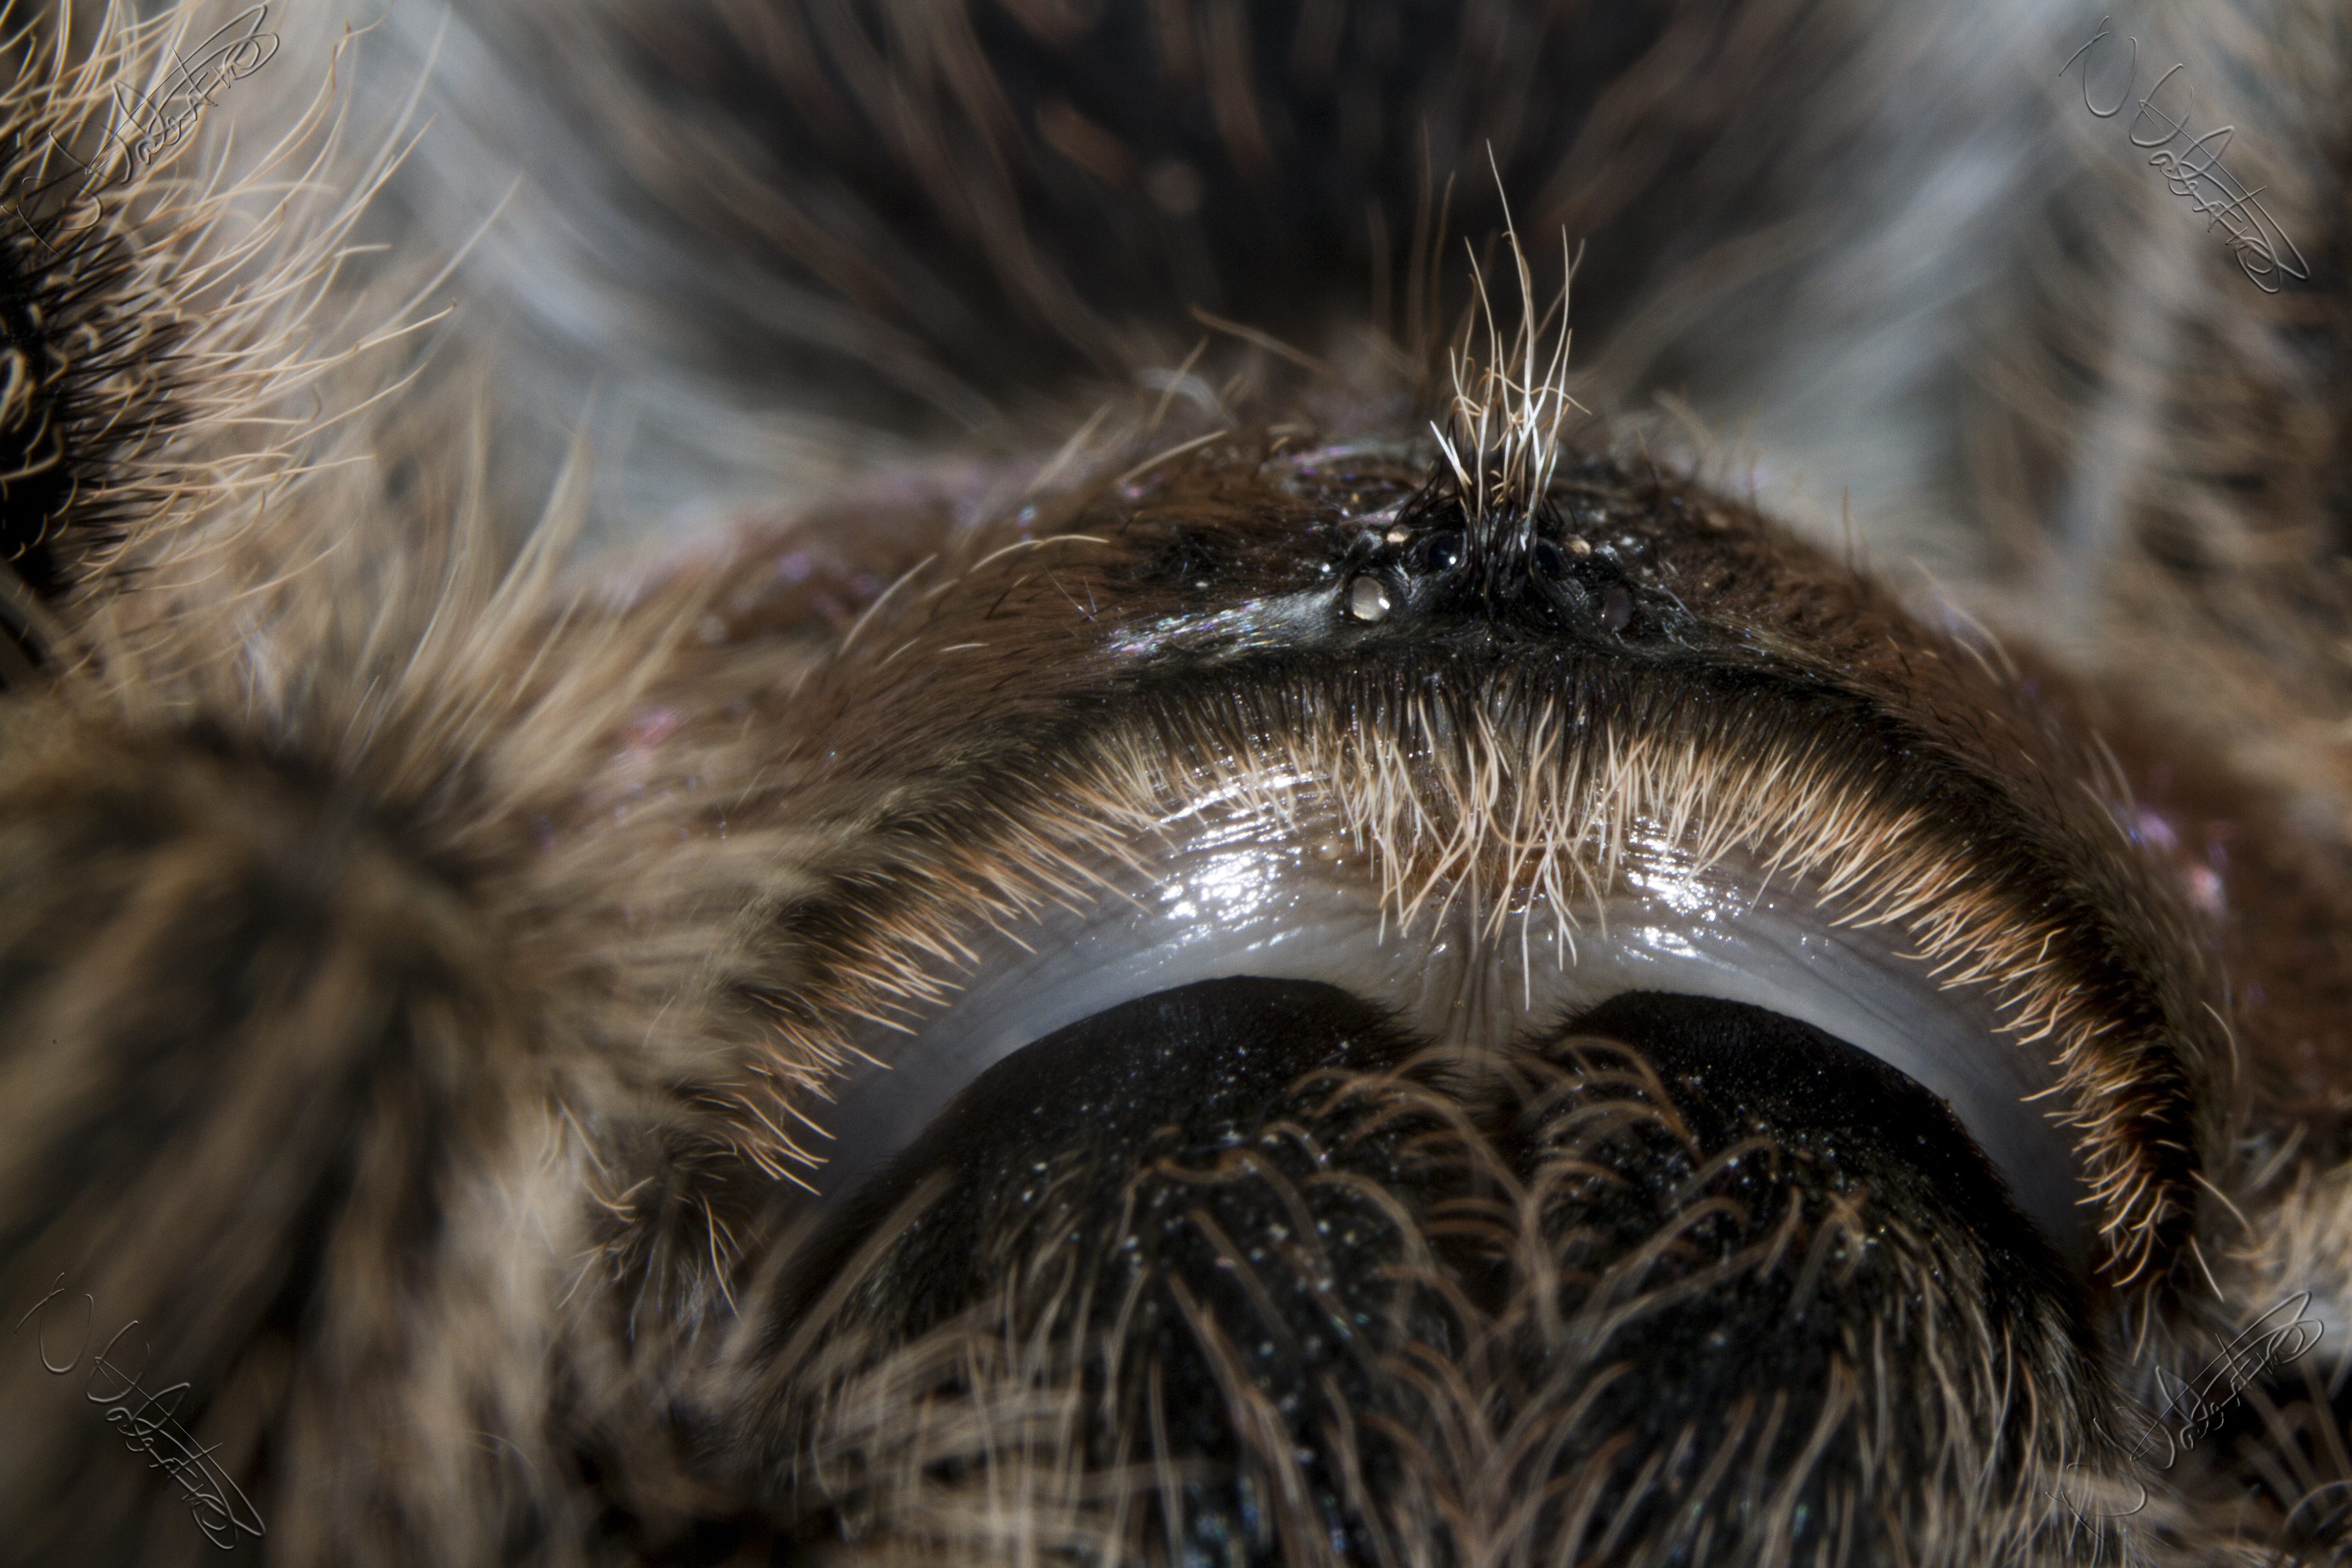
nature, photography, wildlife, macro, fauna, invertebrate, close up, spider, uk, whiskers, eye, arachnid, tarantula, nikkvalentine, peterborough, extensiontubes, macro photography, chileanrose